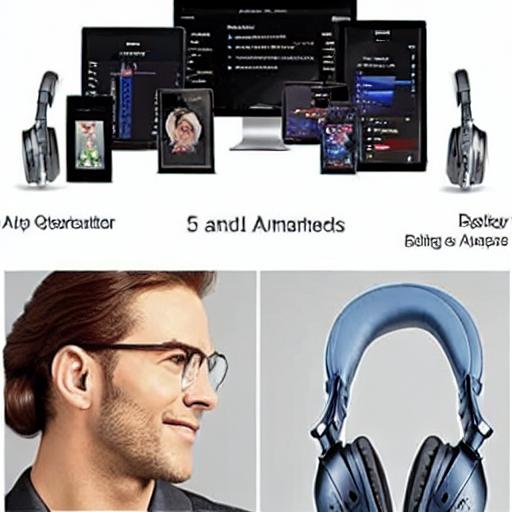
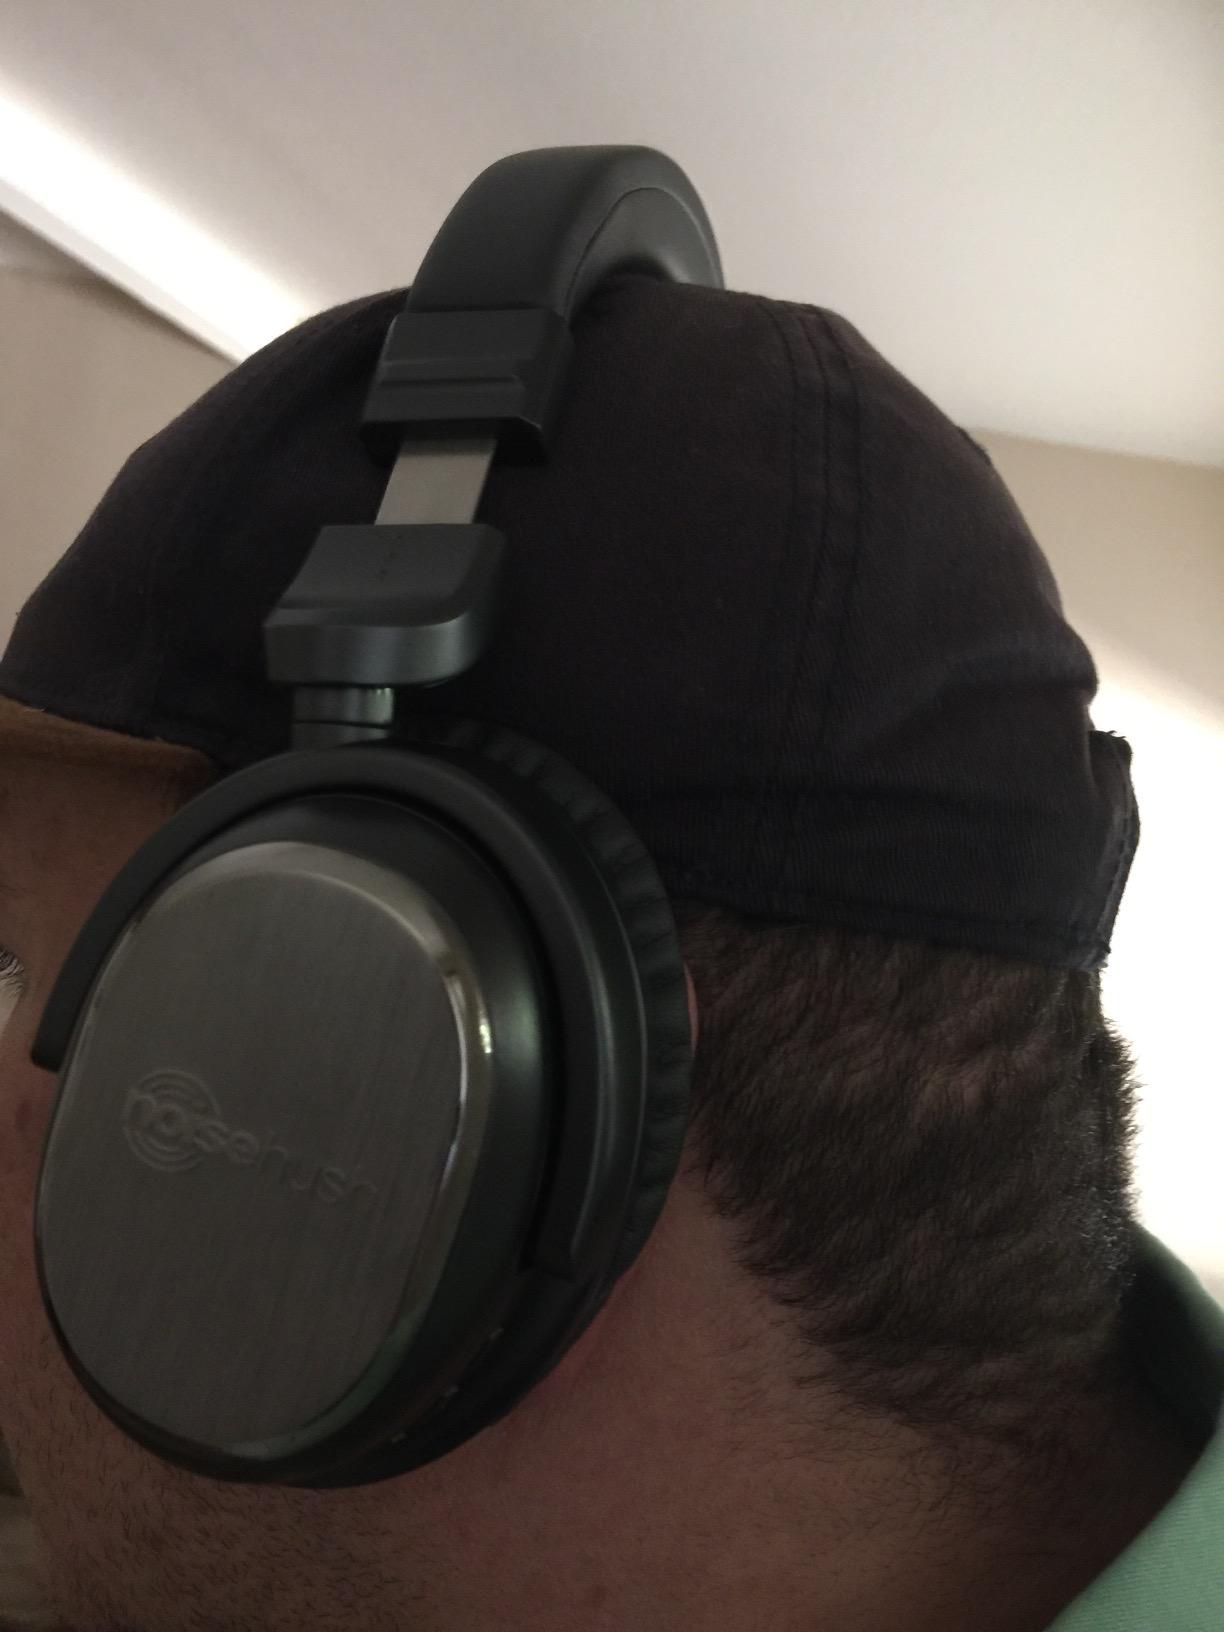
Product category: headphones
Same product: no